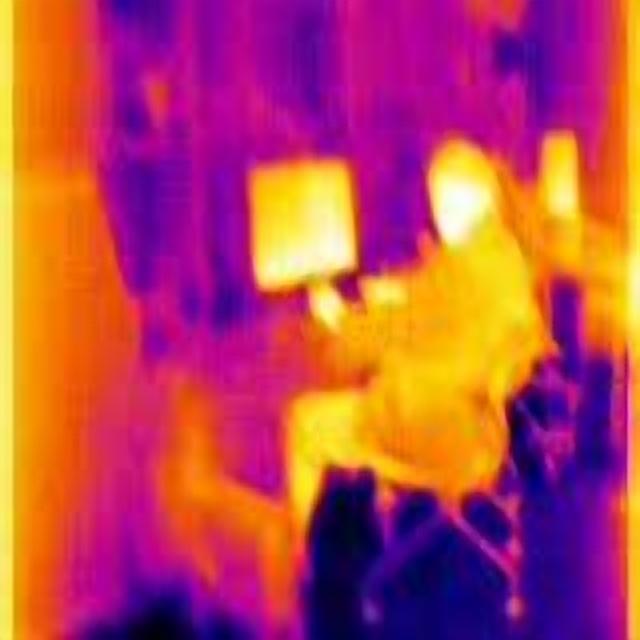
Detected objects:
label: person